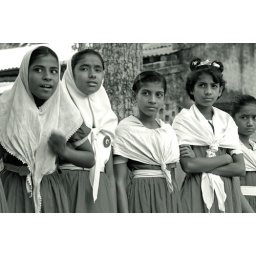
Pupils of a muslim school, standing in line in the courtyard in their blue uniform, some girls wearing their white muslim veil